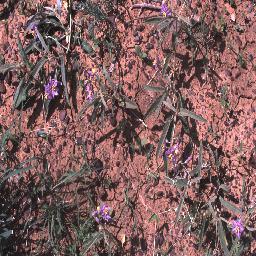
Label: negative